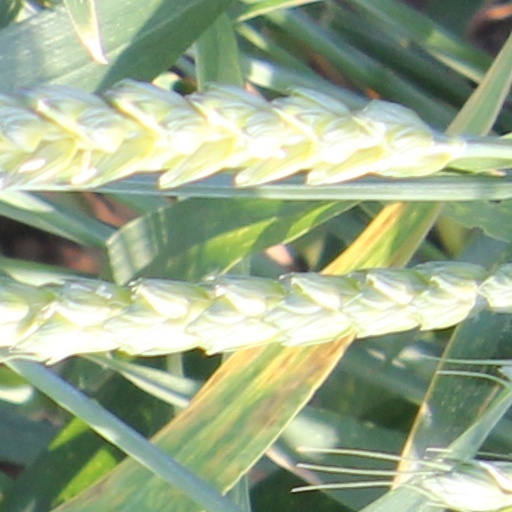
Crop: wheat